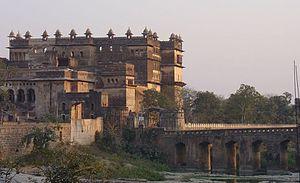
Orchhâ est une petite ville d'Inde dans le District de Tikamgarh de l'état du Madhya Pradesh qui était la capitale de l'état princier du même nom. La ville se trouve à 15 km au sud de Jhansi et 80 km de Tikamgarh, sur un plateau entouré de petites montagnes formant ainsi un site aisément défendable.